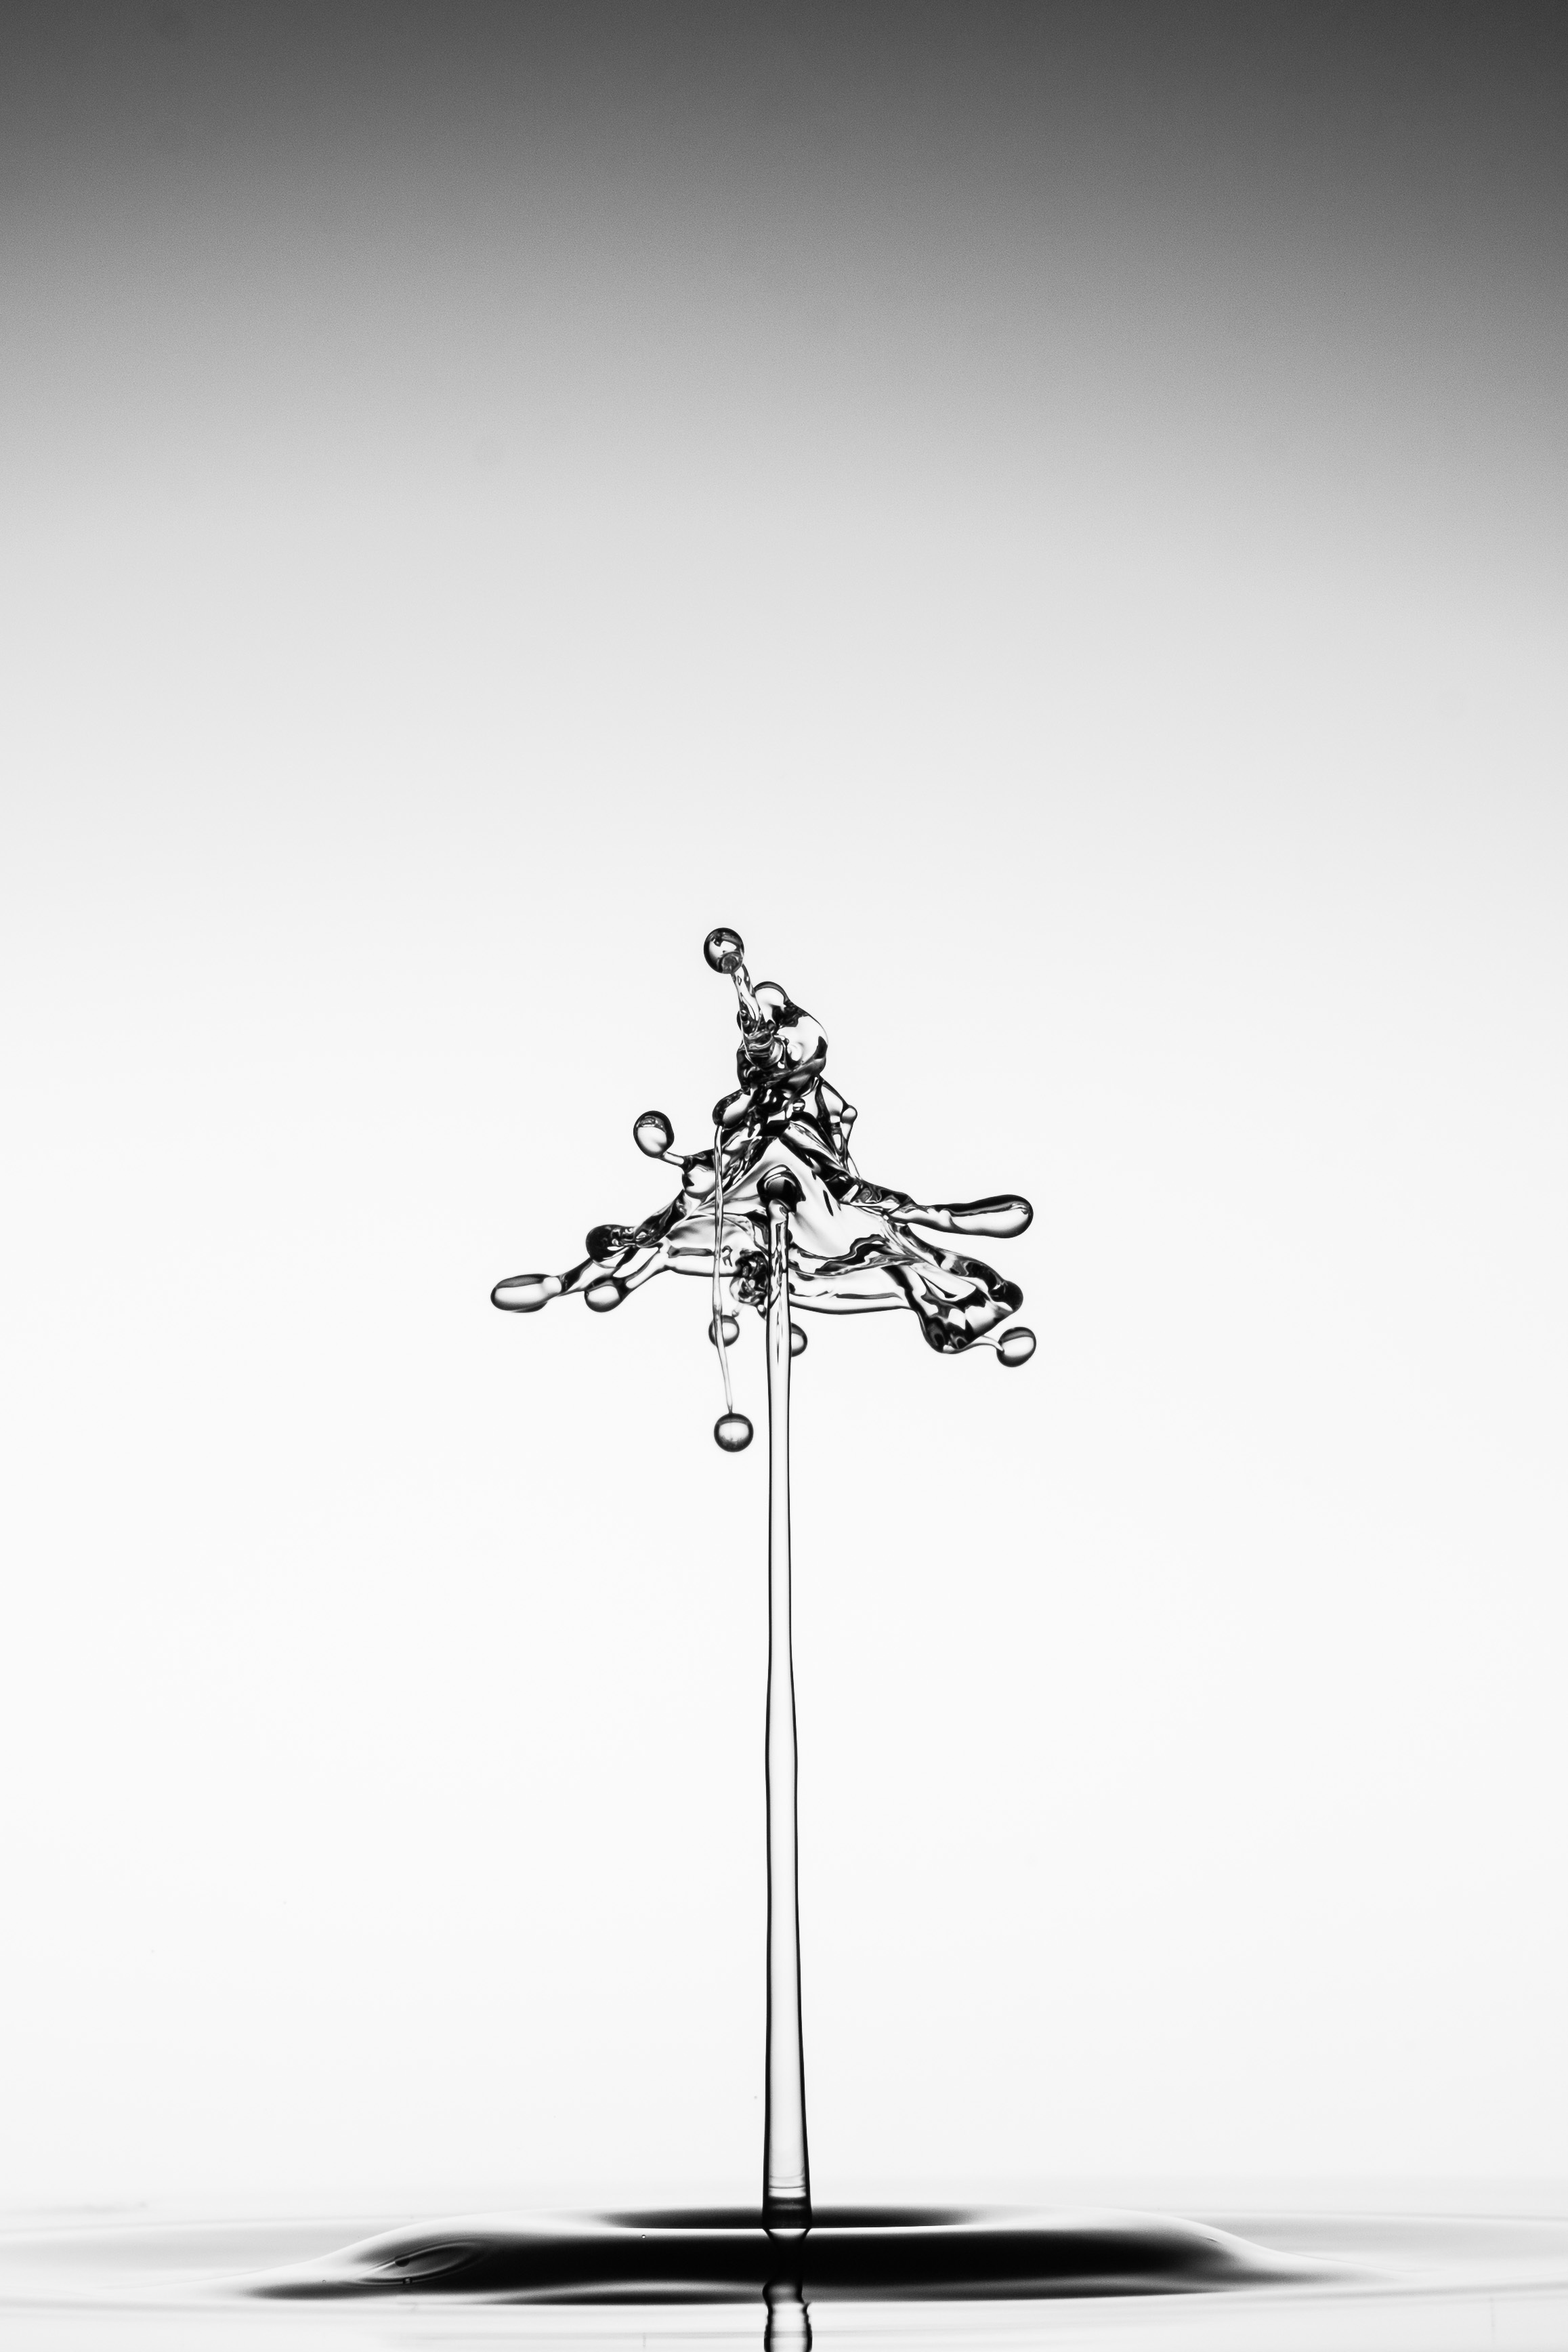
water, liquid, black and white, splash, monochrome, lighting, sketch, drawing, still life photography, monochrome photography